Vangelis Vitalis

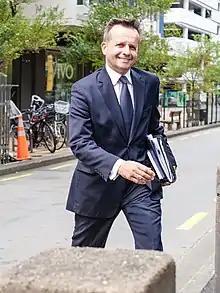
Vangelis Vitalis as the Senior Official's Meeting Chair at APEC 2021

Vangelis (Evangelos) Vitalis is a New Zealand diplomat and trade negotiator currently working as the Deputy Secretary for the country's Ministry of Foreign Affairs and Trade.